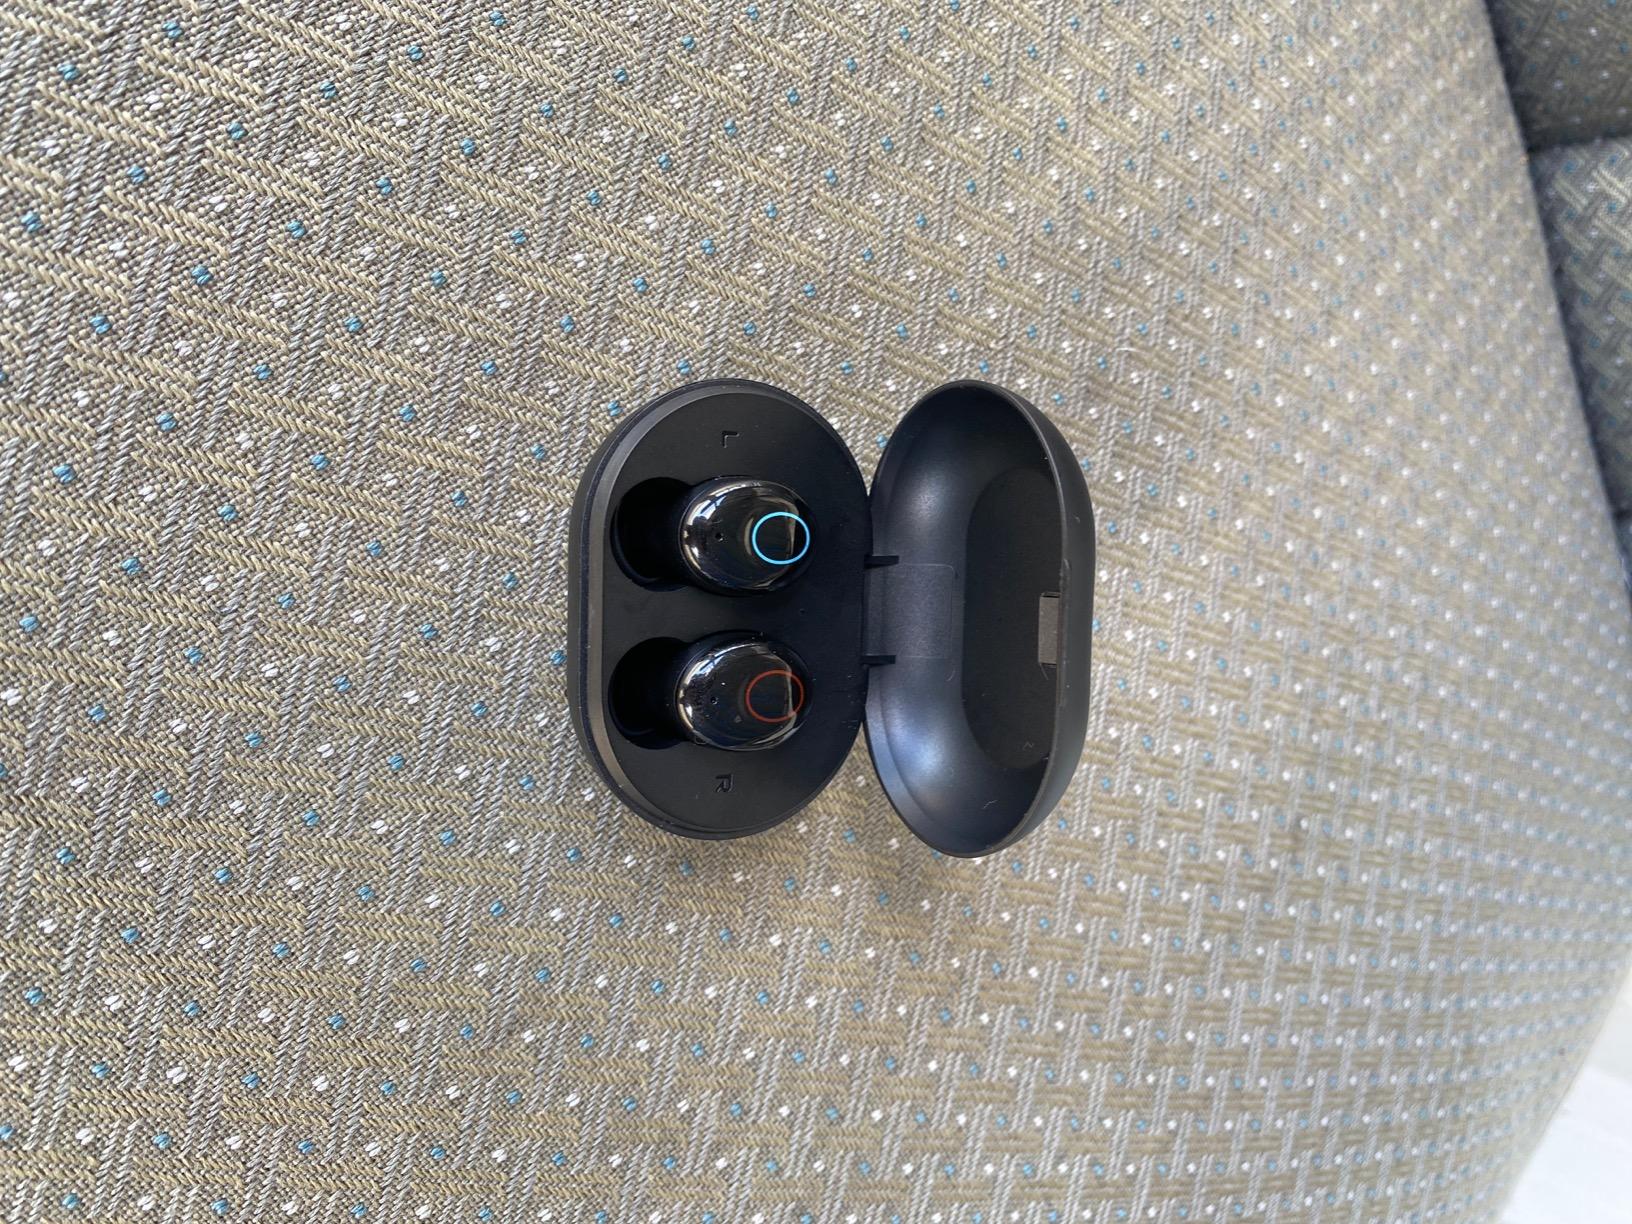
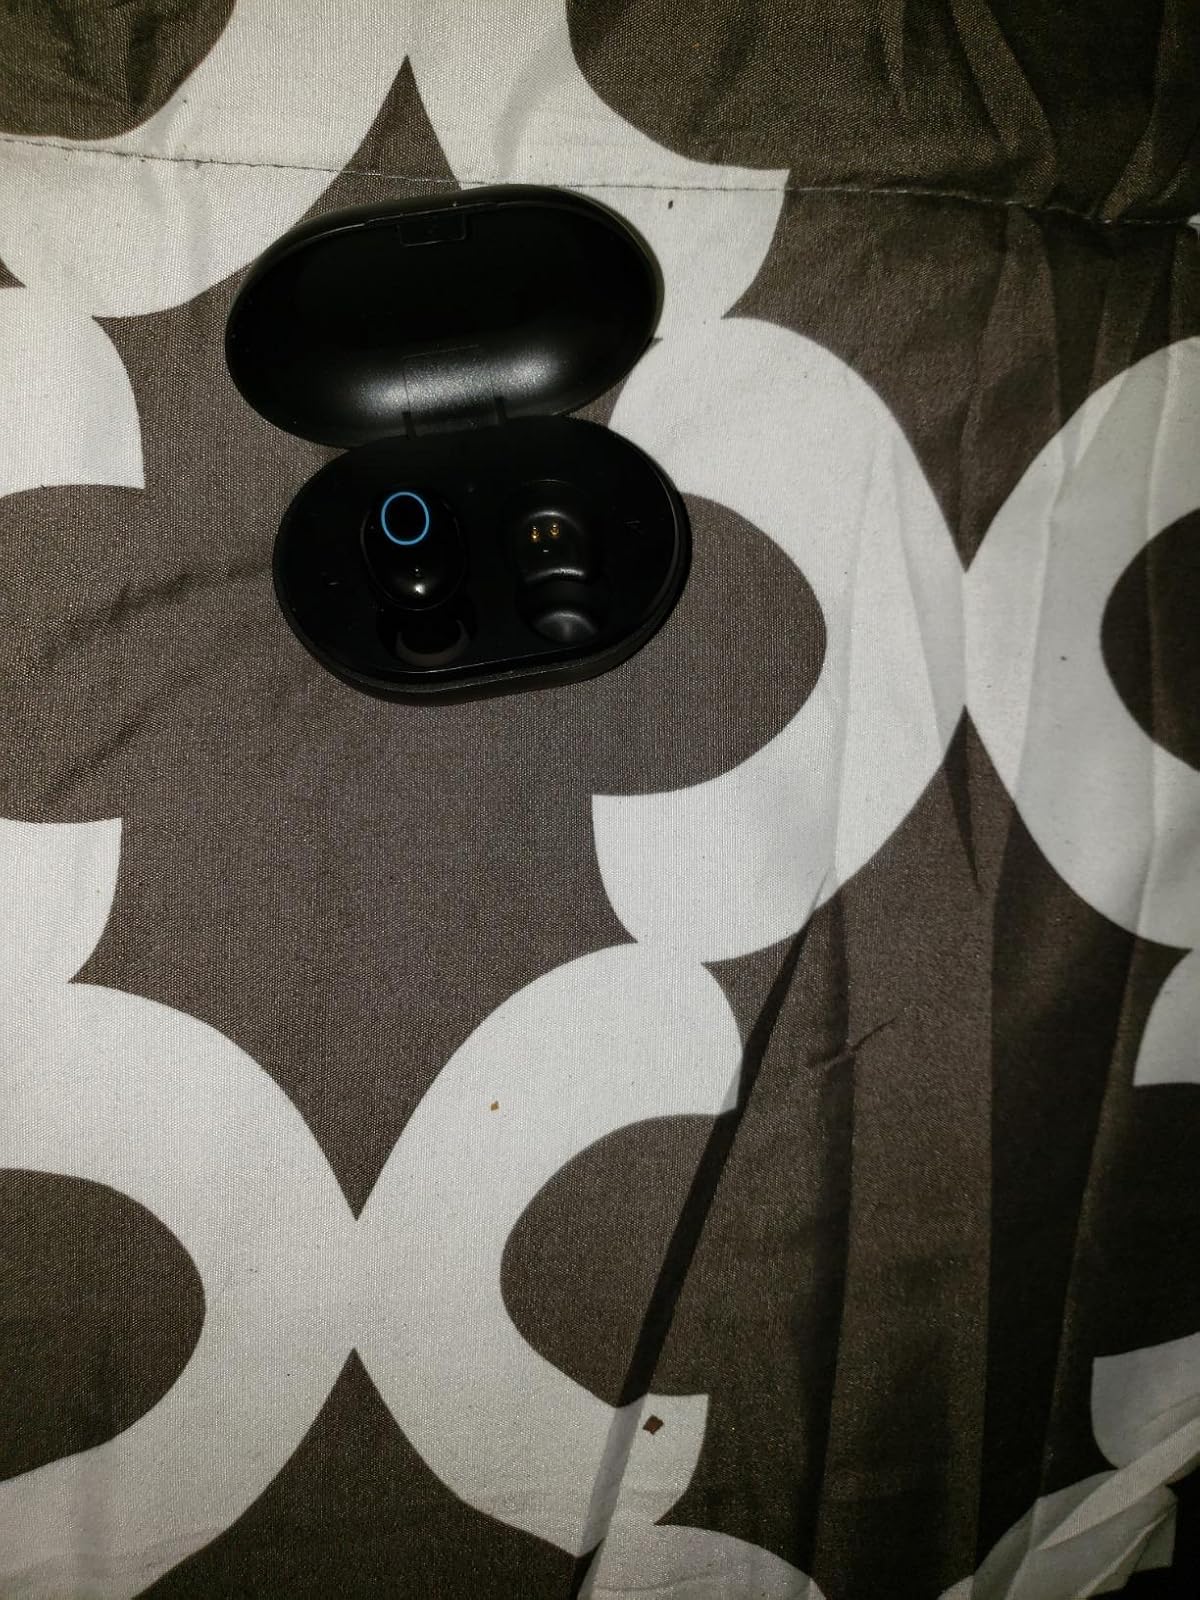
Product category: earbuds
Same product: yes